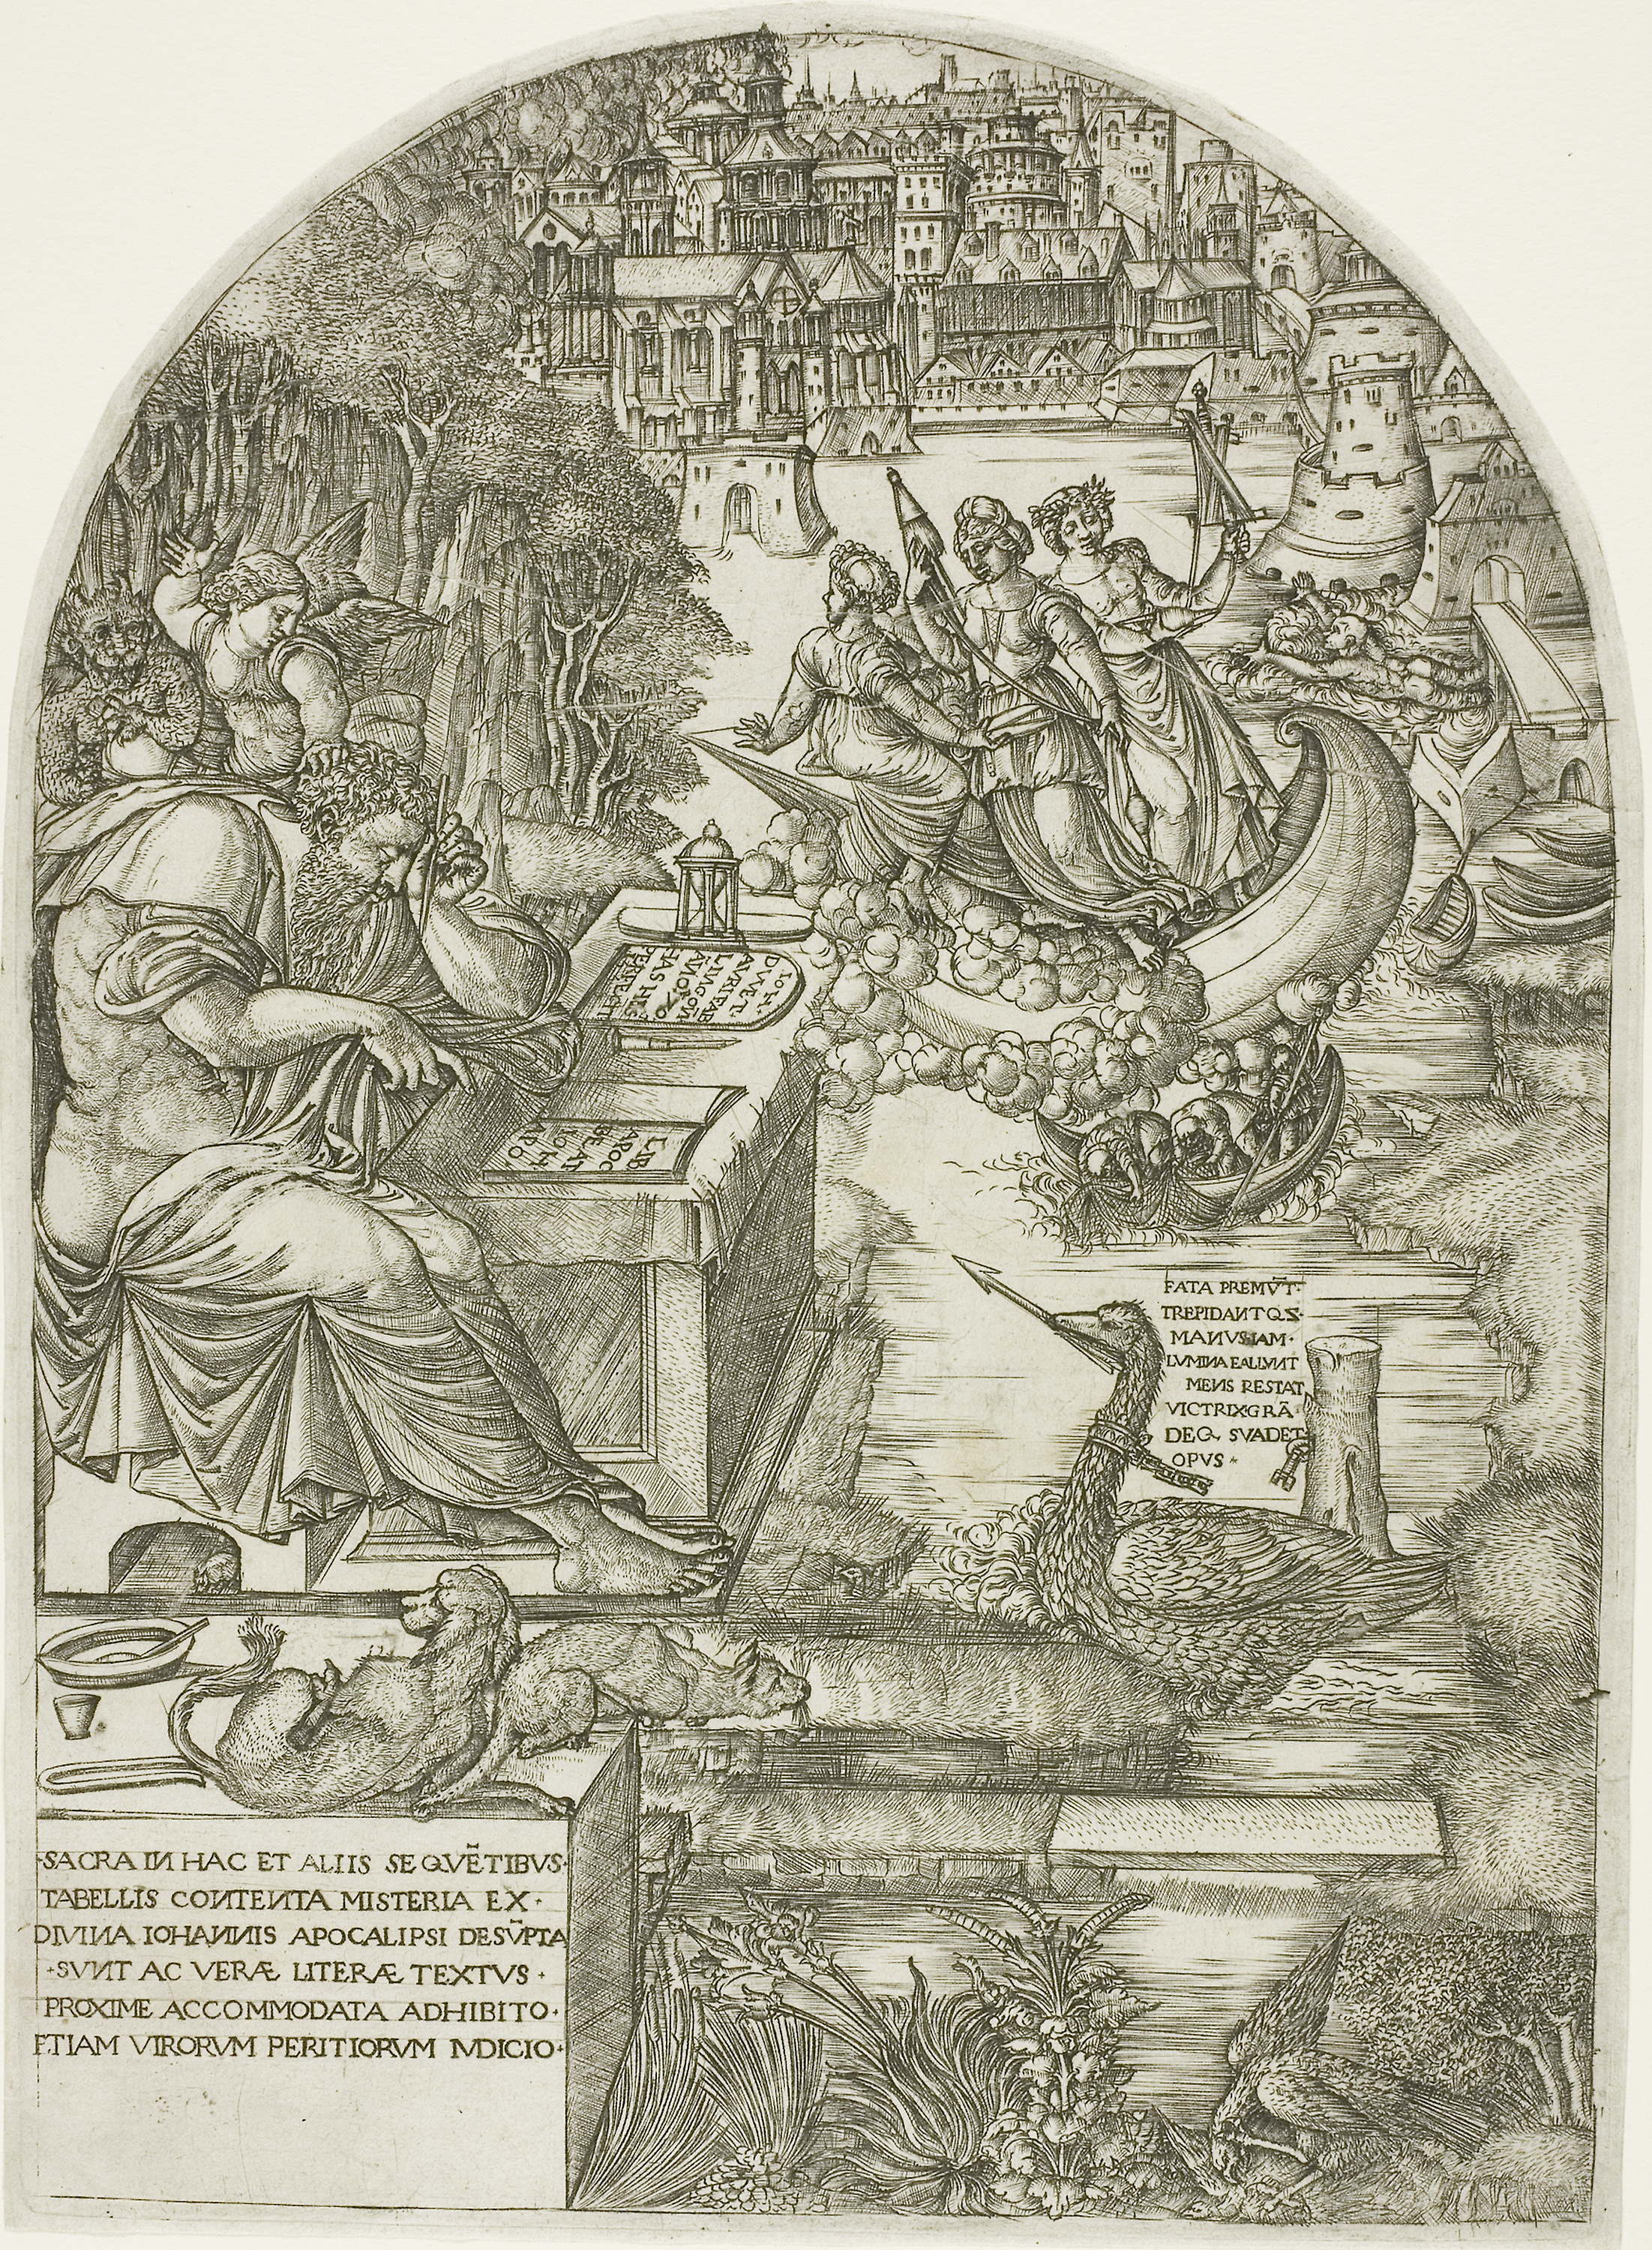
black and white, history, art, monochrome, illustration, artwork, drawing, ancient history, visual arts, font